Zilog Z80

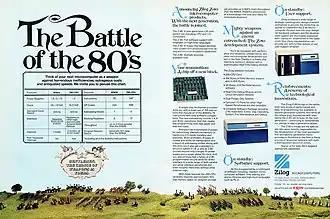
A May 1976 advertisement for the Z80 outlines its major advantages over the 8080.

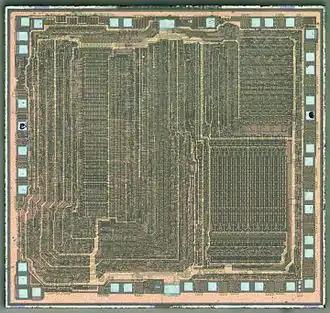
Photo of the original Zilog Z80 microprocessor design in depletion-load nMOS. Total die size is 3545×3350 μm. The blue squares around the outside are the pads that connect to the external pins. This chip was manufactured in 1990.

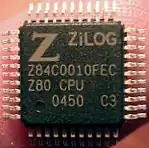
A CMOS Z80 in a 44-pin quad flat package.

At Fairchild Semiconductor, and later at Intel, physicist and engineer Federico Faggin had been working on fundamental transistor and semiconductor manufacturing technology. He also developed the basic design methodology used for memories and microprocessors at Intel and led the work on the Intel 4004, the Intel 8080 and several other ICs. Masatoshi Shima was the principal logic and transistor-level designer of the 4004 and the 8080 under Faggin's supervision, while Ralph Ungermann was in charge of custom integrated circuit design.